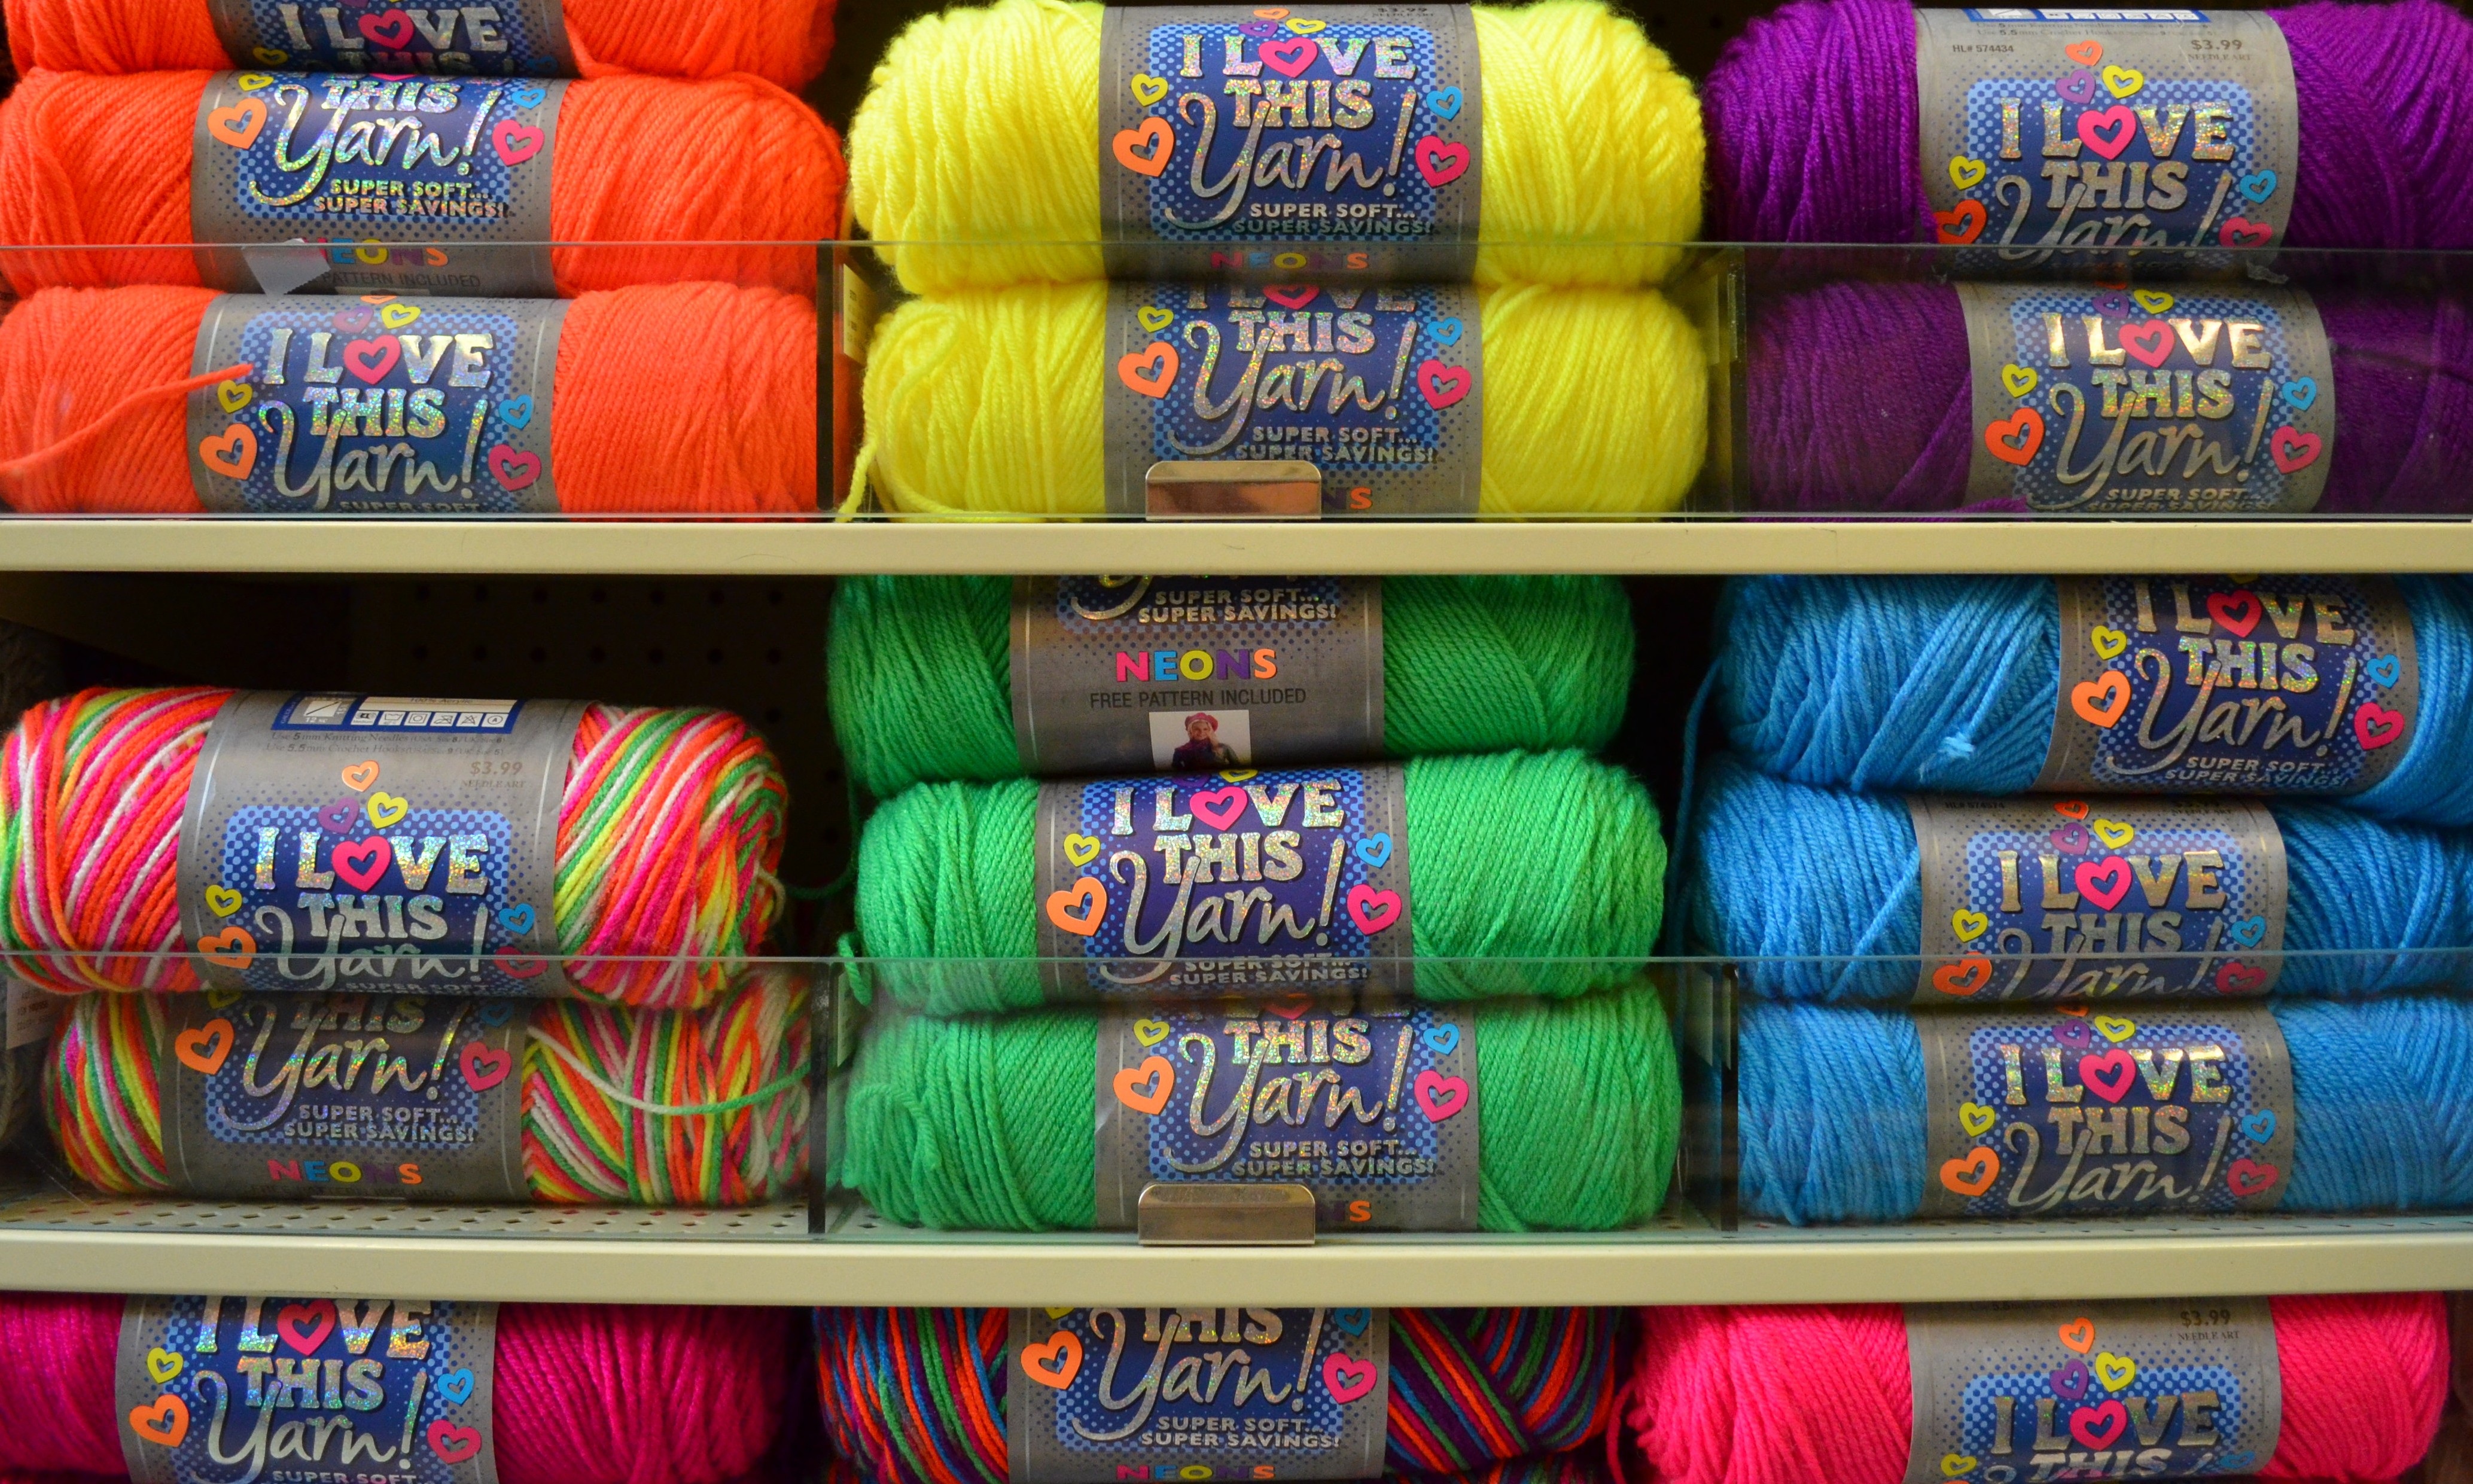
string, line, collection, color, craft, colorful, knit, yarn, material, thread, crochet, knitting, textile, art, display, handmade, fiber, made, skein, hobby